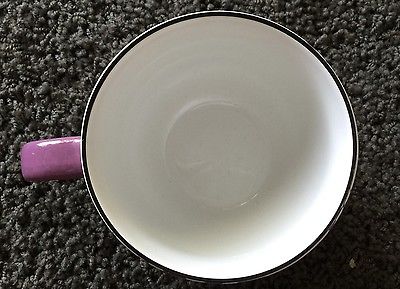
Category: mug